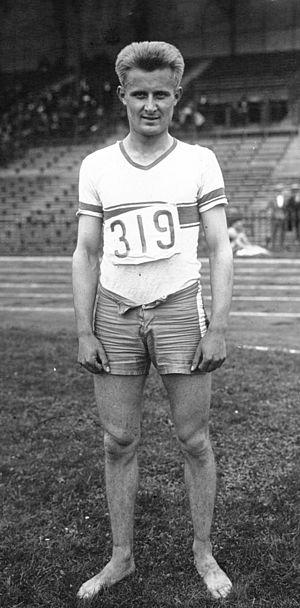
André Adelheim est un athlète français spécialiste du 400 mètres haies.